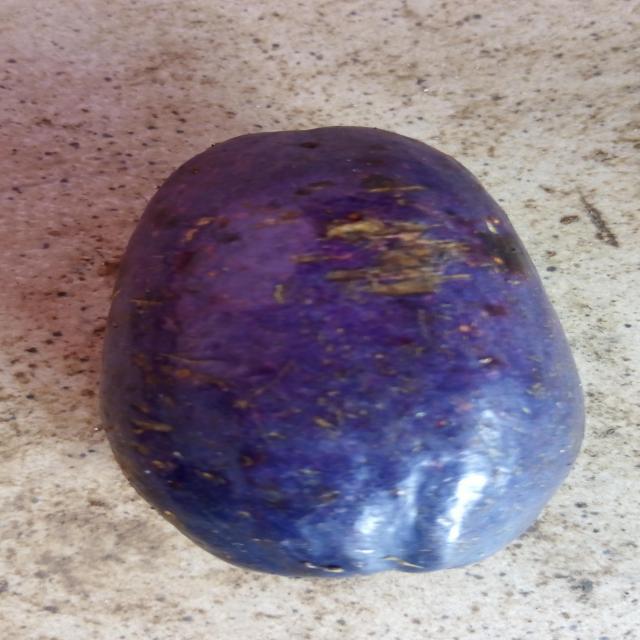
Plum grade: unaffected